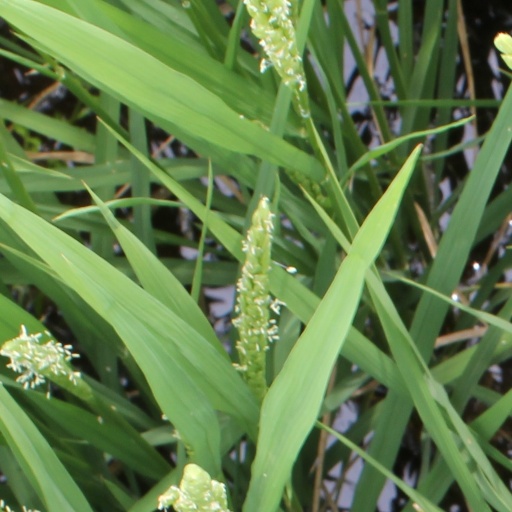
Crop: rice